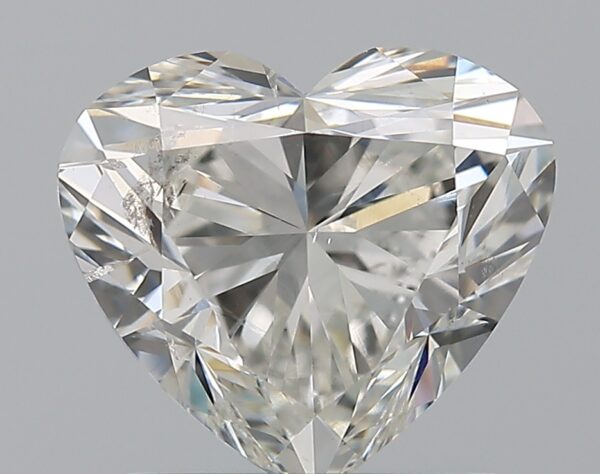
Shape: heart
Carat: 1.5
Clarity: SI2
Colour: H
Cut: VG
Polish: EX
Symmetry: VG
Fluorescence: N
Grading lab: GIA
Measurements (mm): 6.9 x 7.7 x 4.71